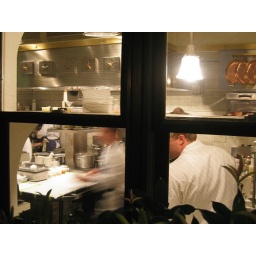
The view of the kitchen from the window in the courtyard. The chefs moved with amazing speed, not wasting a single motion